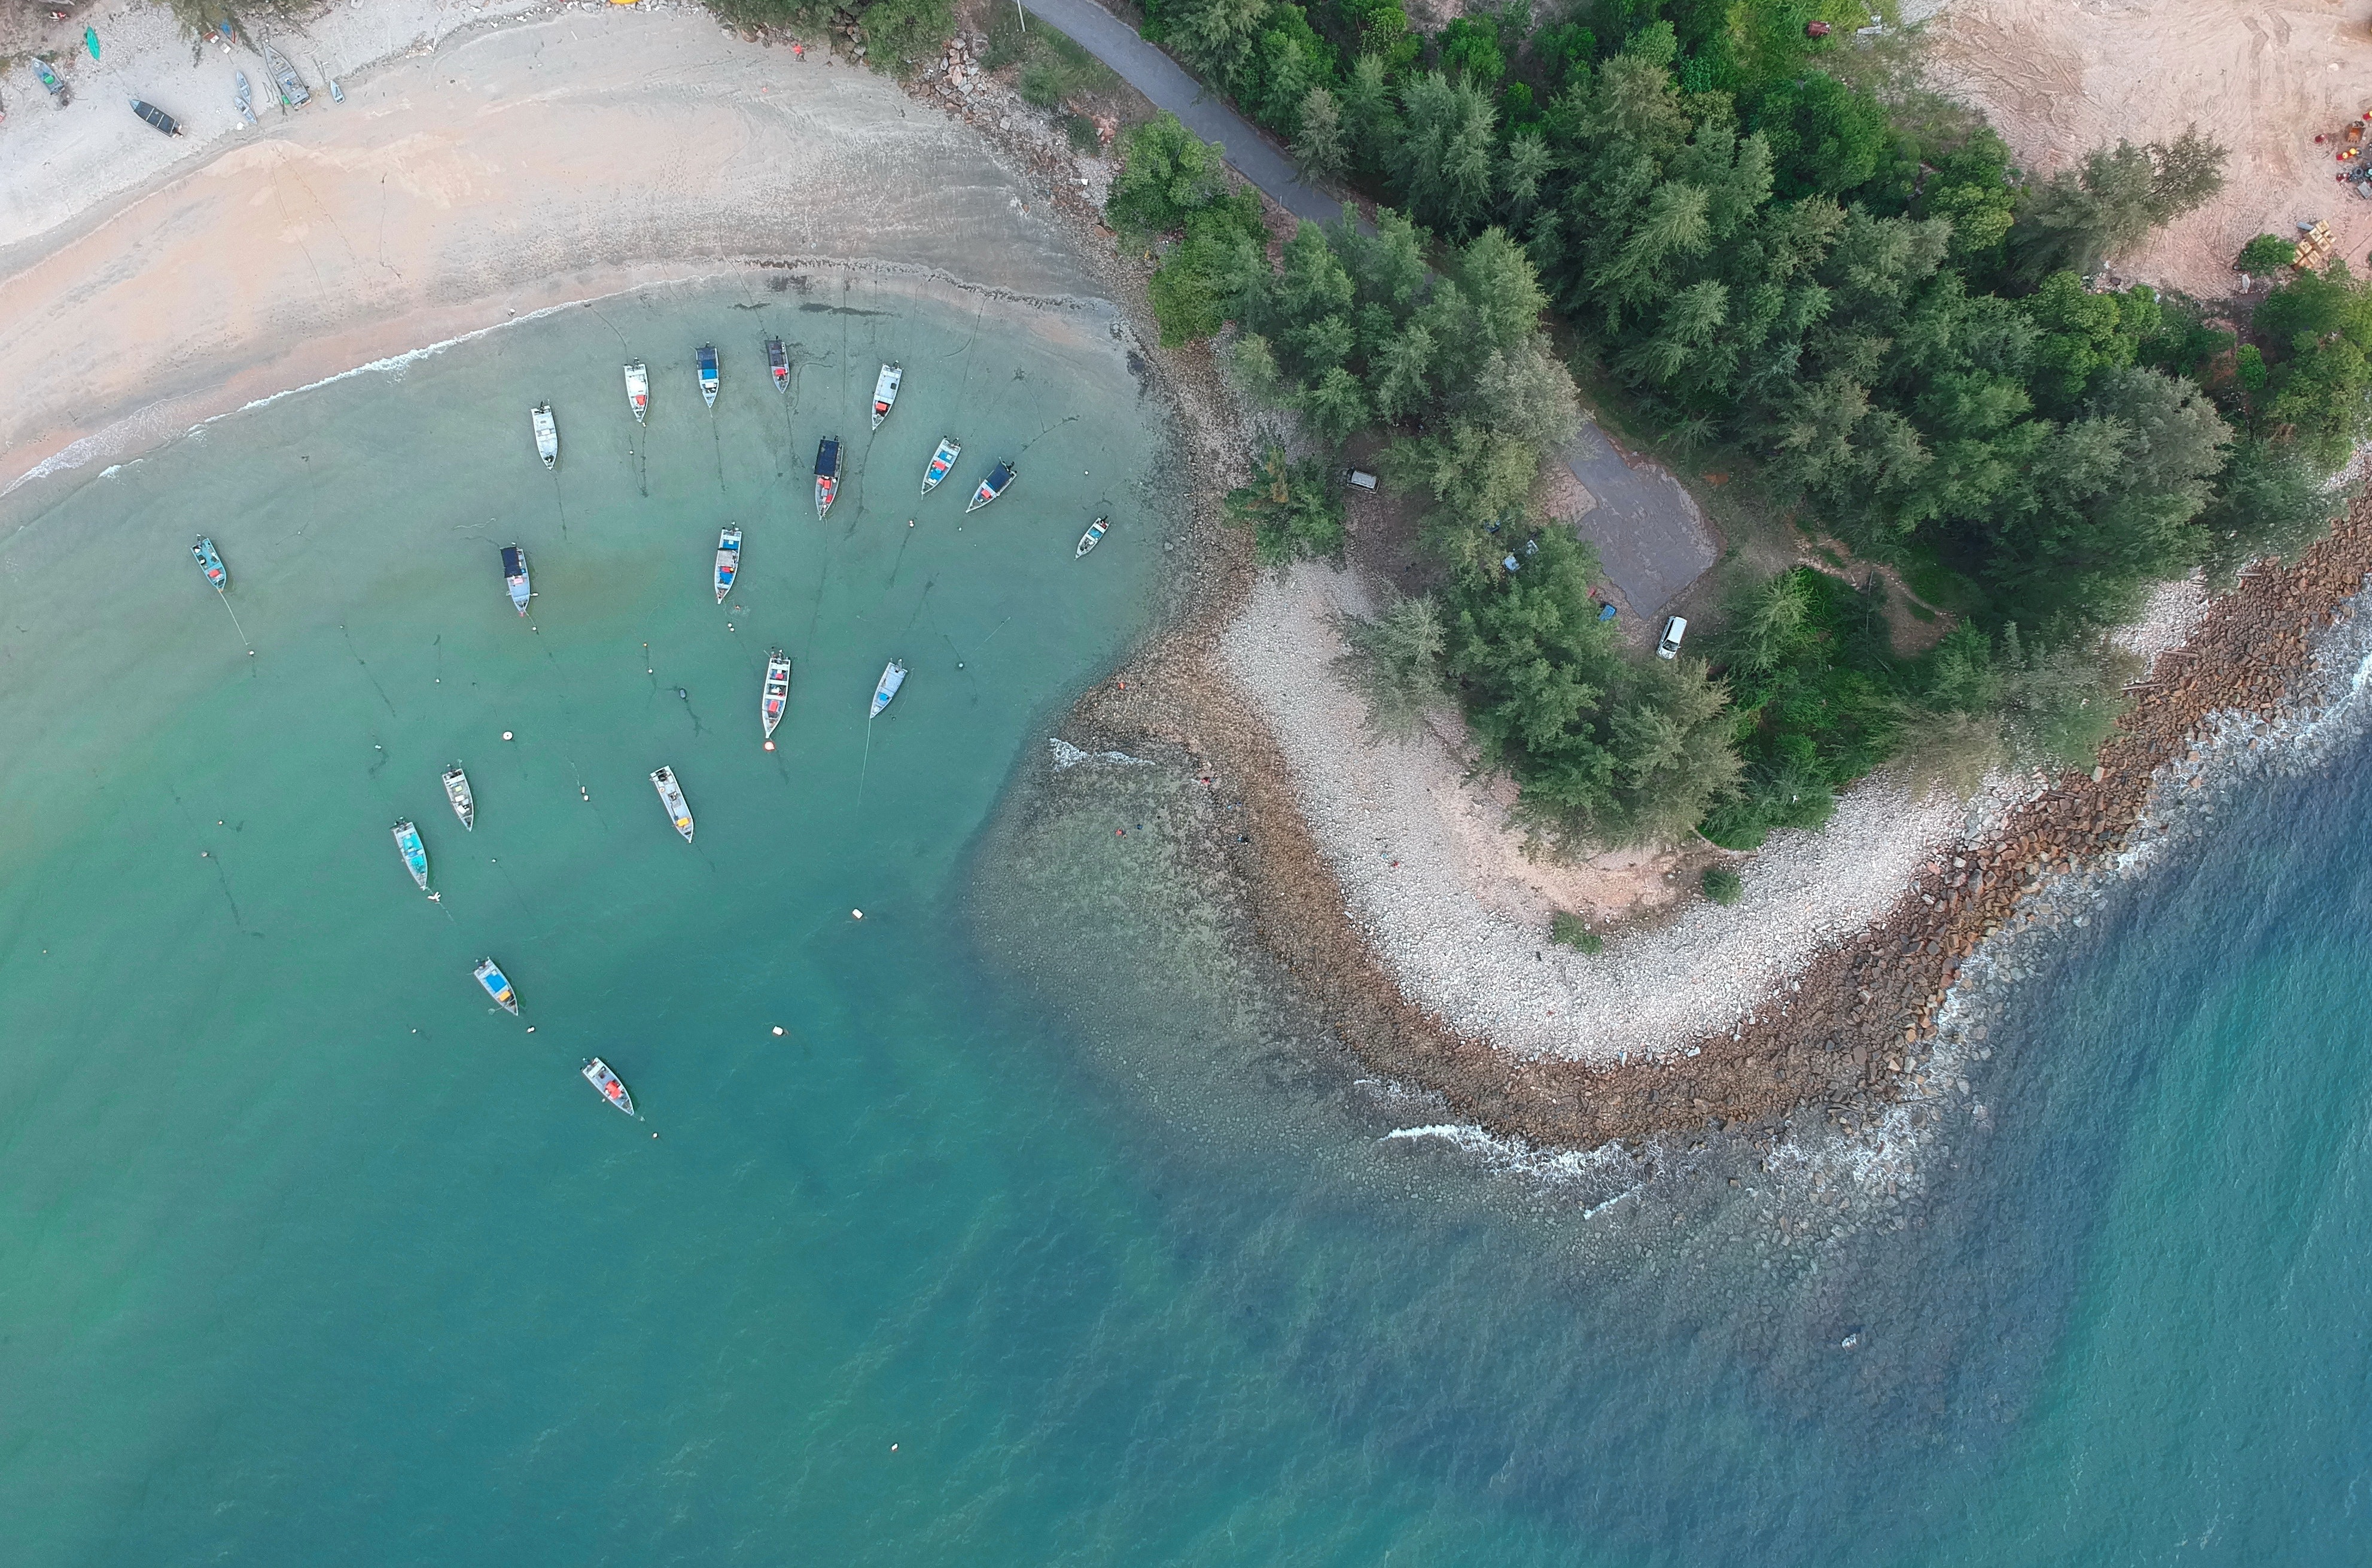
water resources, aerial photography, coastal and oceanic landforms, coast, inlet, sea, geological phenomenon, shore, bay, photography, cove, bird's eye view, cape, spit, bight, ocean, beach, tropics, world, cay, headland, wave